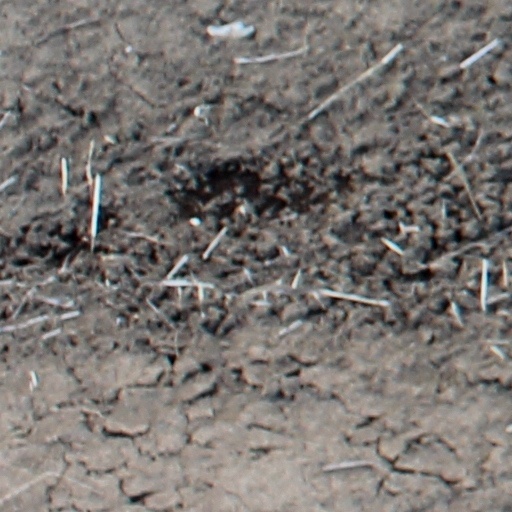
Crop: wheat